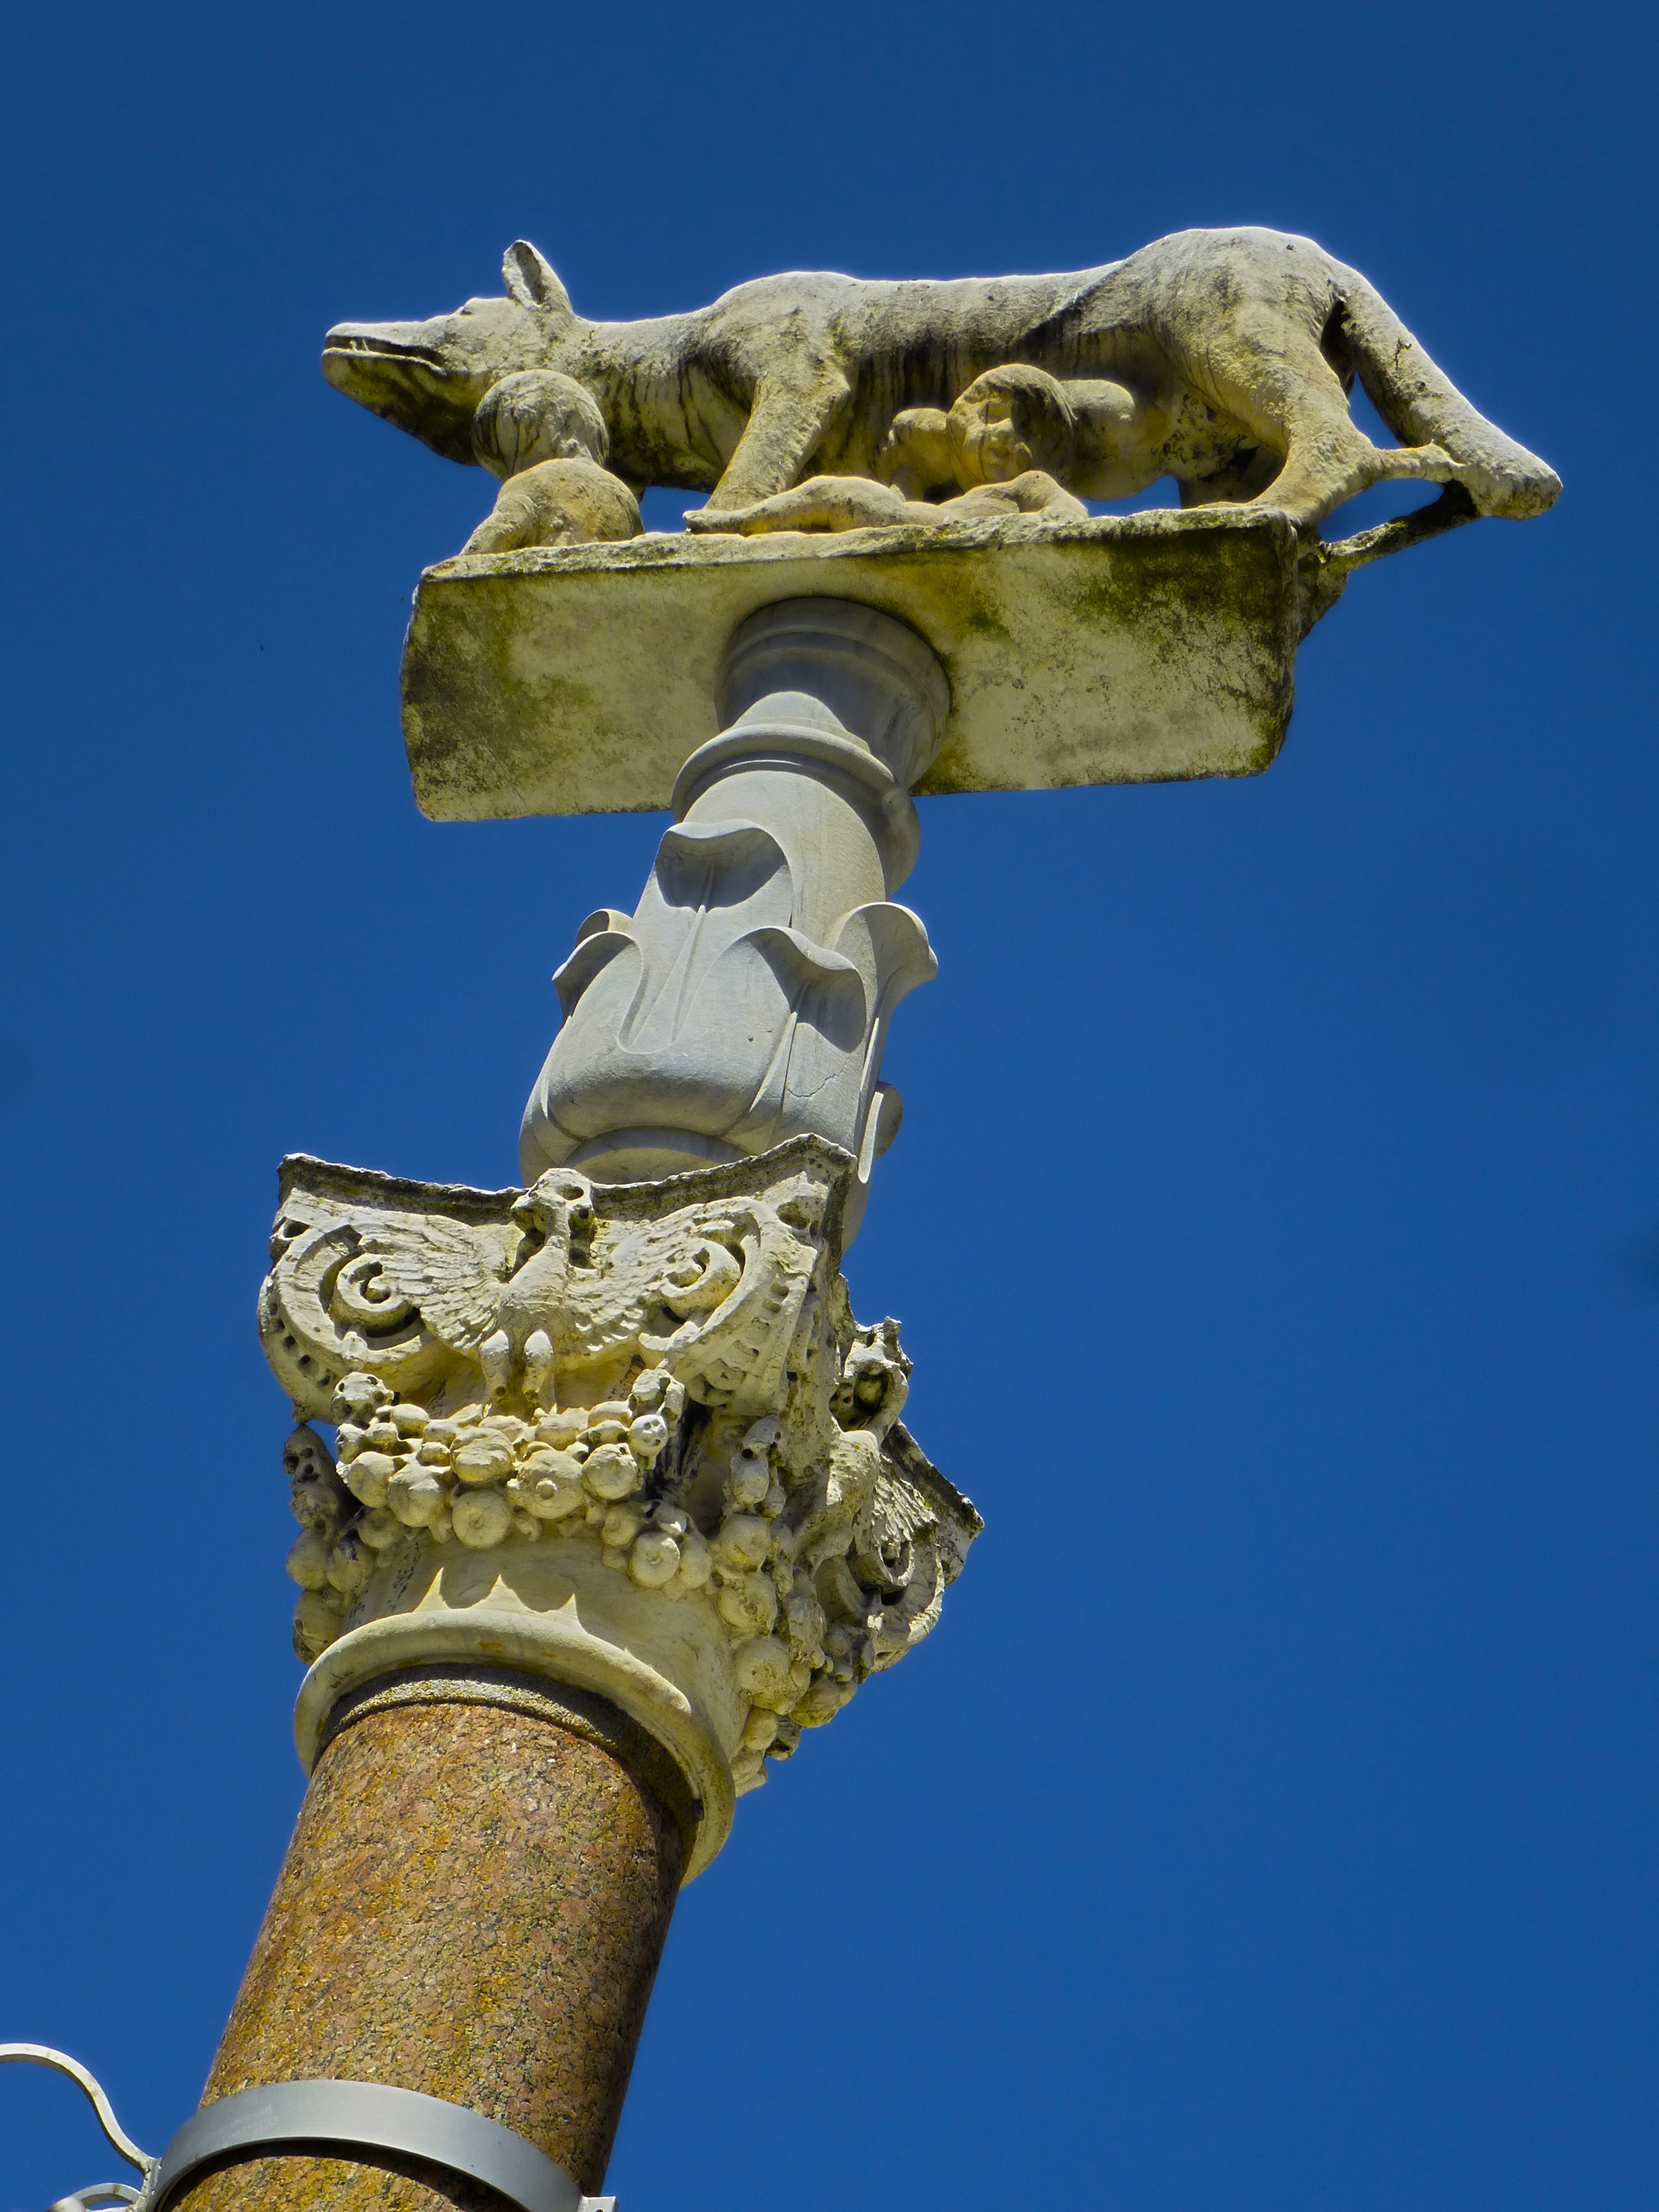
architecture, sky, old, monument, statue, column, italy, gargoyle, sculpture, art, carving, she wolf, romulus and remus